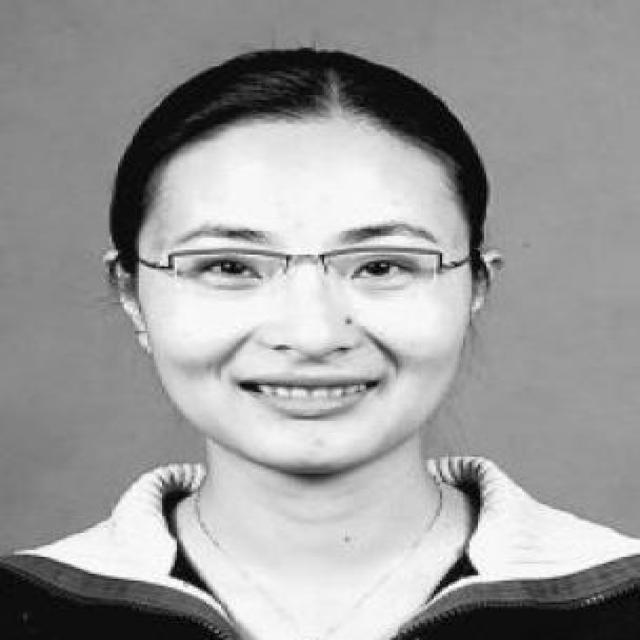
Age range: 21-44